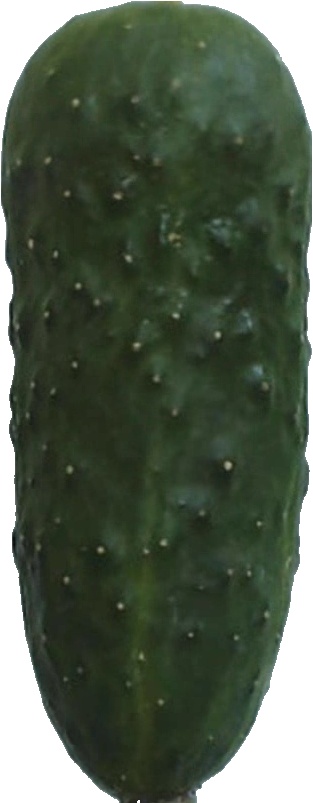
Label: cucumber_1